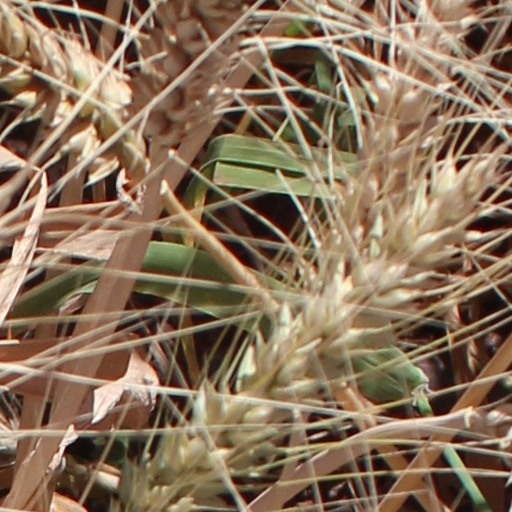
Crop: wheat